Welsh mythology

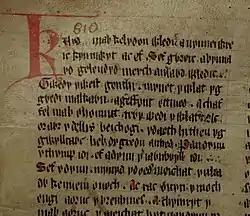
The opening lines of Culhwch and Olwen, from the Red Book of Hergest

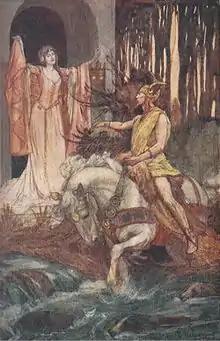
Gronw and Blodeuwedd

While "Culhwch and Olwen", also found in the "Mabinogion", is primarily an Arthurian tale, in which the hero Culhwch enlists Arthur's aid in winning the hand of Olwen, daughter of Ysbaddaden the Giant, it is full of background detail, much of it mythological in nature. Characters such as Amaethon, the divine ploughman, Mabon ap Modron, the divine son, and the psychopomp Gwyn ap Nudd make appearances, the latter in an endless seasonal battle with Gwythyr ap Greidawl for the hand of Creiddylad. The conditions placed on Culhwch by his mother are similar to those placed on Lleu Llaw Gyffes by Arianrhod, and Culhwch's arrival at Arthur's court is reminiscent of the Irish god Lug's arrival at the court of Nuada Airgetlám in "Cath Maige Tuired".